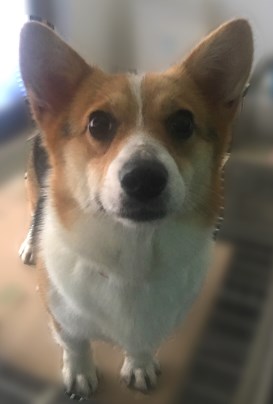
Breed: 2909-n000116-Cardigan